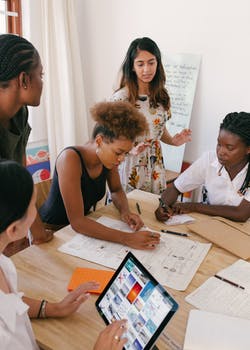
Label: No Watermark